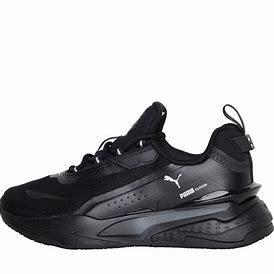
Brand: Puma
Model: Rs Fast